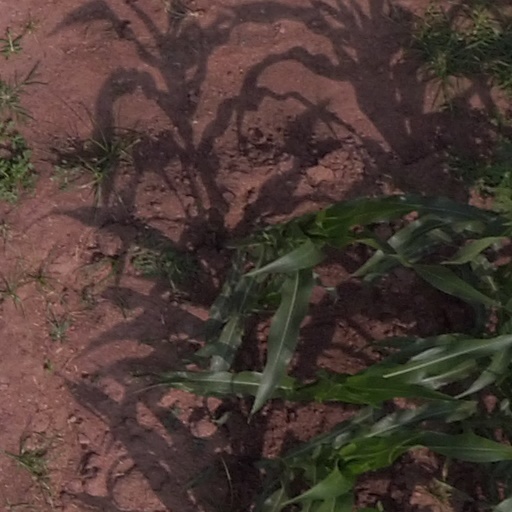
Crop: maize; corn